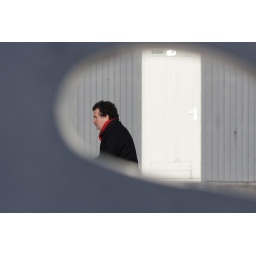
Man with red scarf rides by a white door on his bicycle.